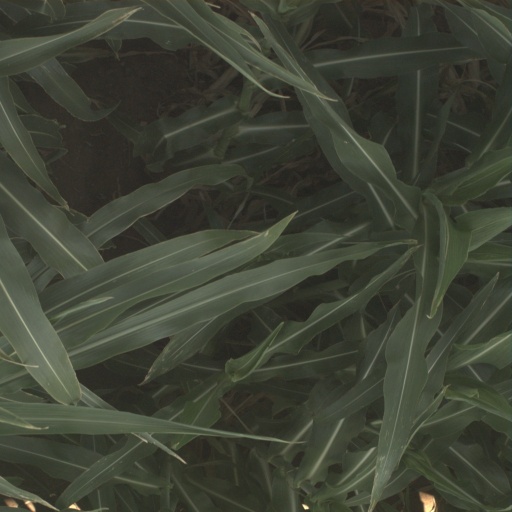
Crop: sorghum